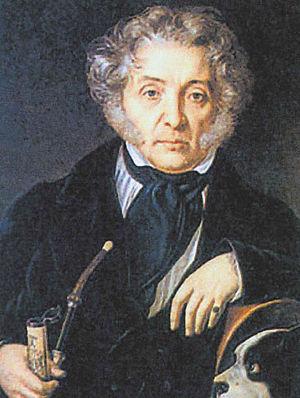
Le comte Fiodor Ivanovitch Tolstoï, surnommé L'Américain, Фёдор Ива́нович Толсто́й — « Американец » est un noble russe de la famille Tolstoï, oncle au 2ème degré de l’écrivain Léon Tolstoï.